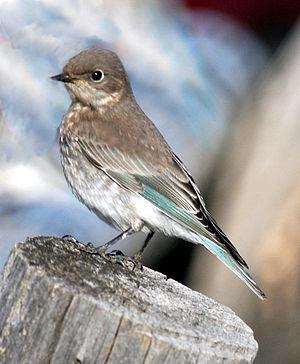
Le Merlebleu azuré est une espèce d'oiseaux de la famille des Turdidae. C'est l'oiseau emblème des États américains de l'Idaho et du Nevada.